Kuivasaari

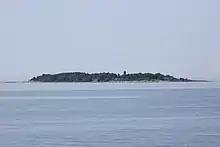
Kuivasaari

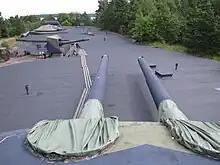
Old coastal artillery in Kuivasaari. Photo taken from roof of a 305 mm twin turret.

Kuivasaari ("Torra Mjölö" in Swedish) is a Finnish island in the Gulf of Finland, near Helsinki.